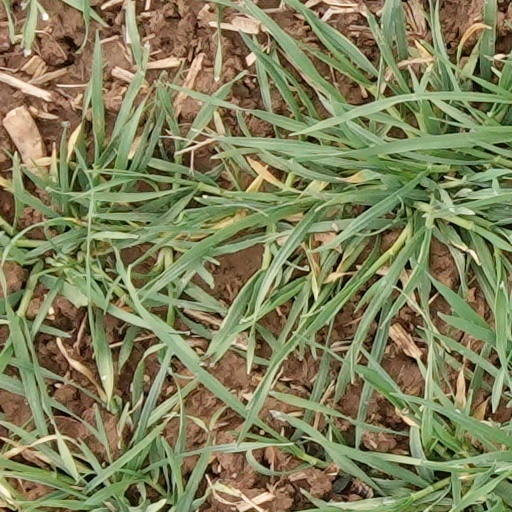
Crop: wheat